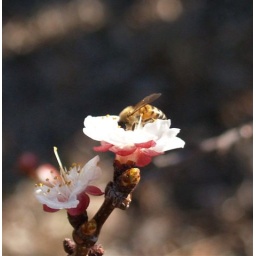
Caught this guy and his friends buzzing around the fruit tree blossoms in February.